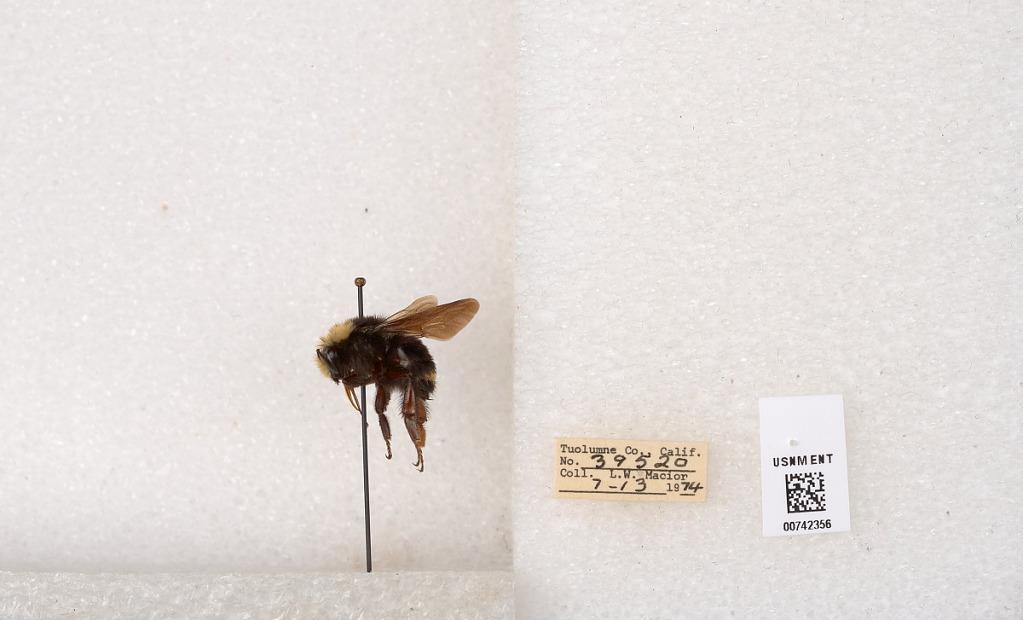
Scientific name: Bombus (Pyrobombus) vosnesenskii Radoszkowski
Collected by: L. Macior
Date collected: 1974-7-13
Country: United States
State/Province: California
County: Tuolumne
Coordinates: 38.0276, -119.955